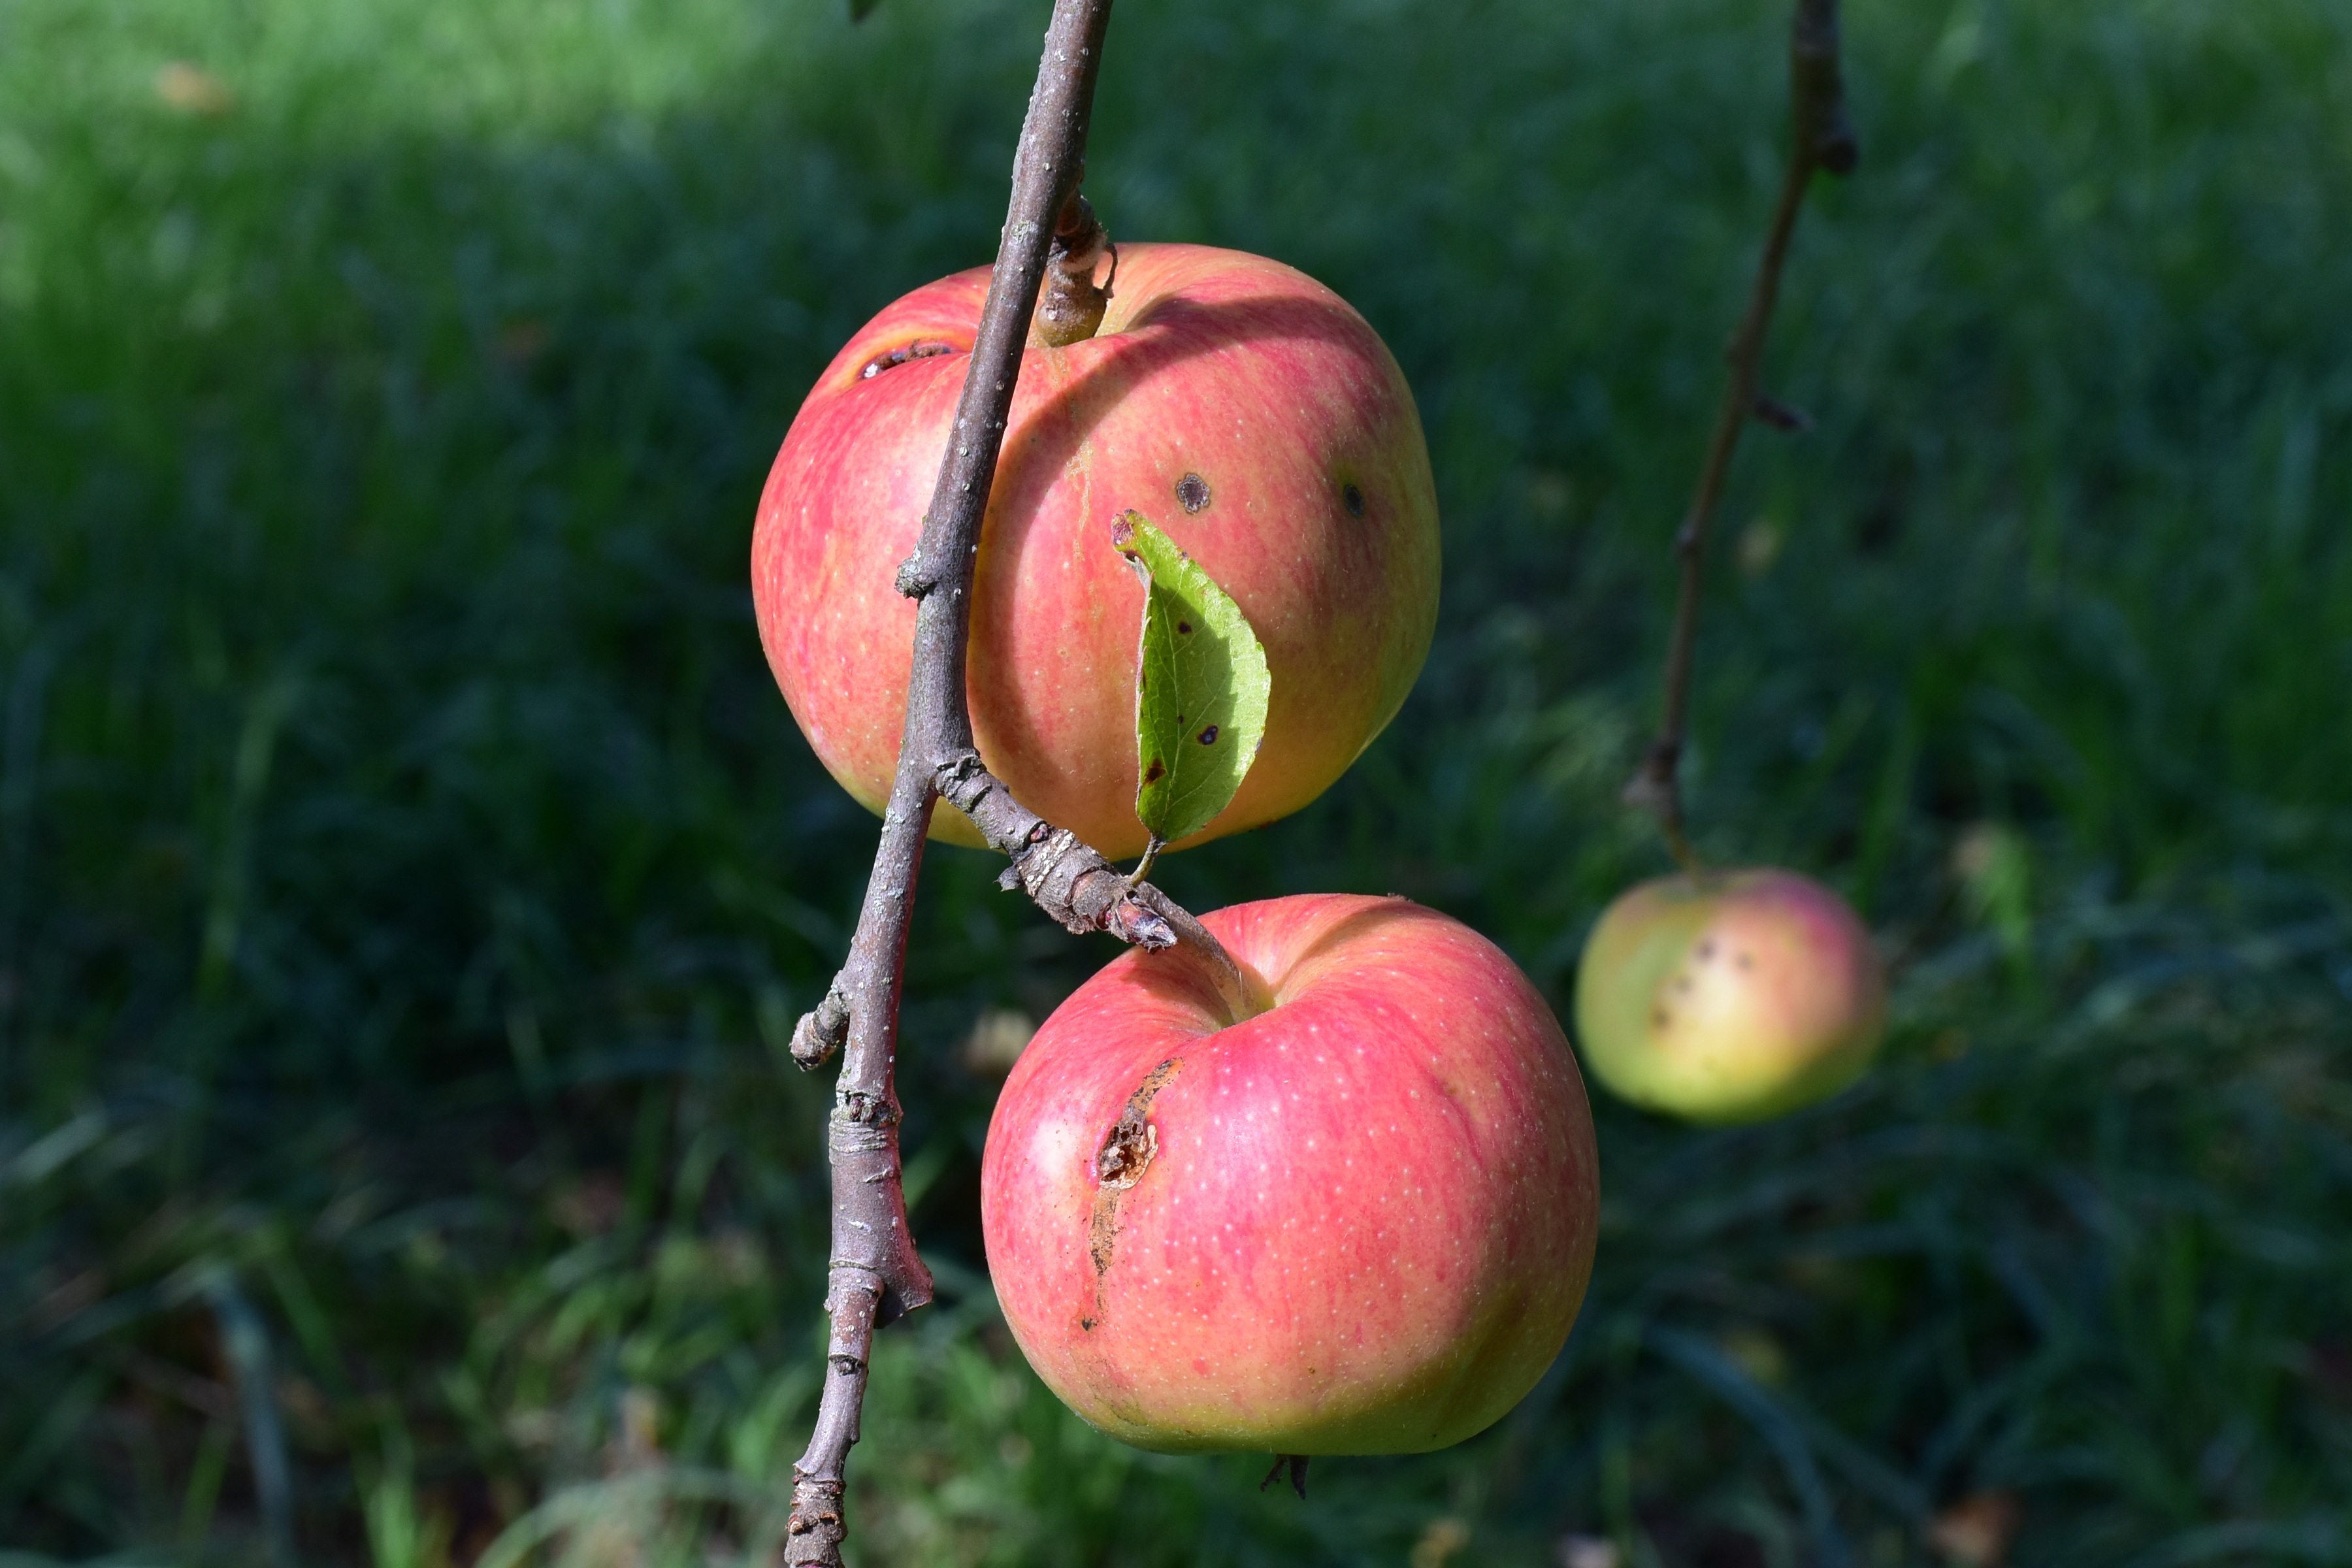
apple, tree, branch, plant, fruit, flower, food, green, red, produce, botany, healthy, eat, flora, leaves, apple tree, flowering plant, rose family, land plant, rose order